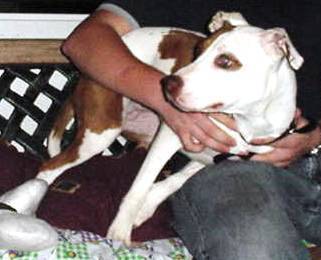
Label: dog